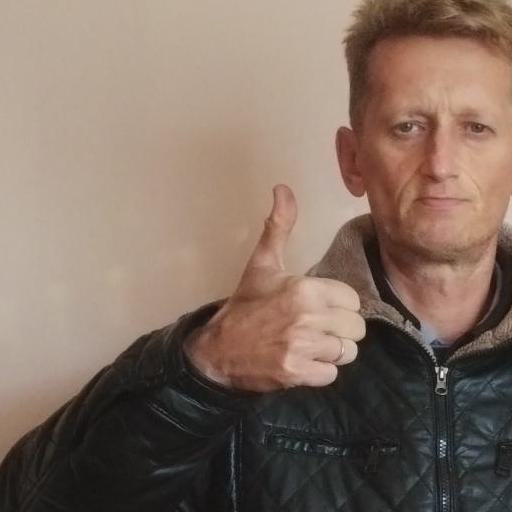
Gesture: like